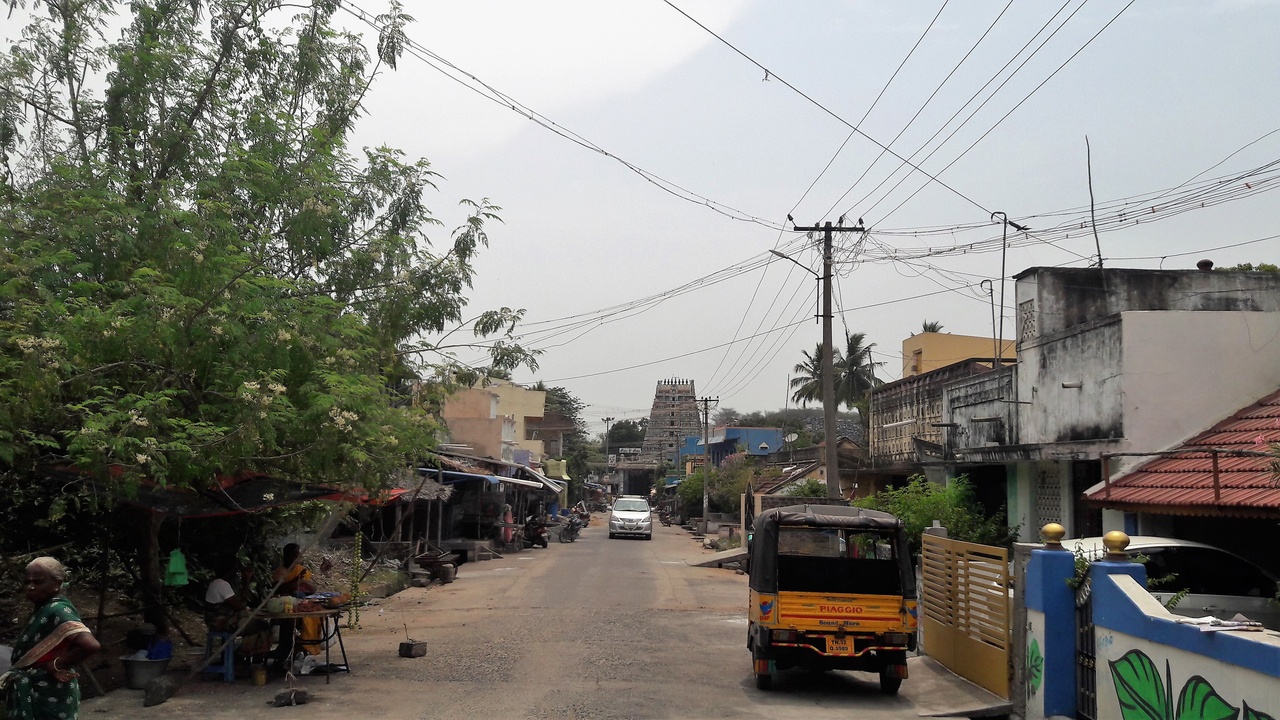
Chandramouleeswarar temple, Thiruvakkarai